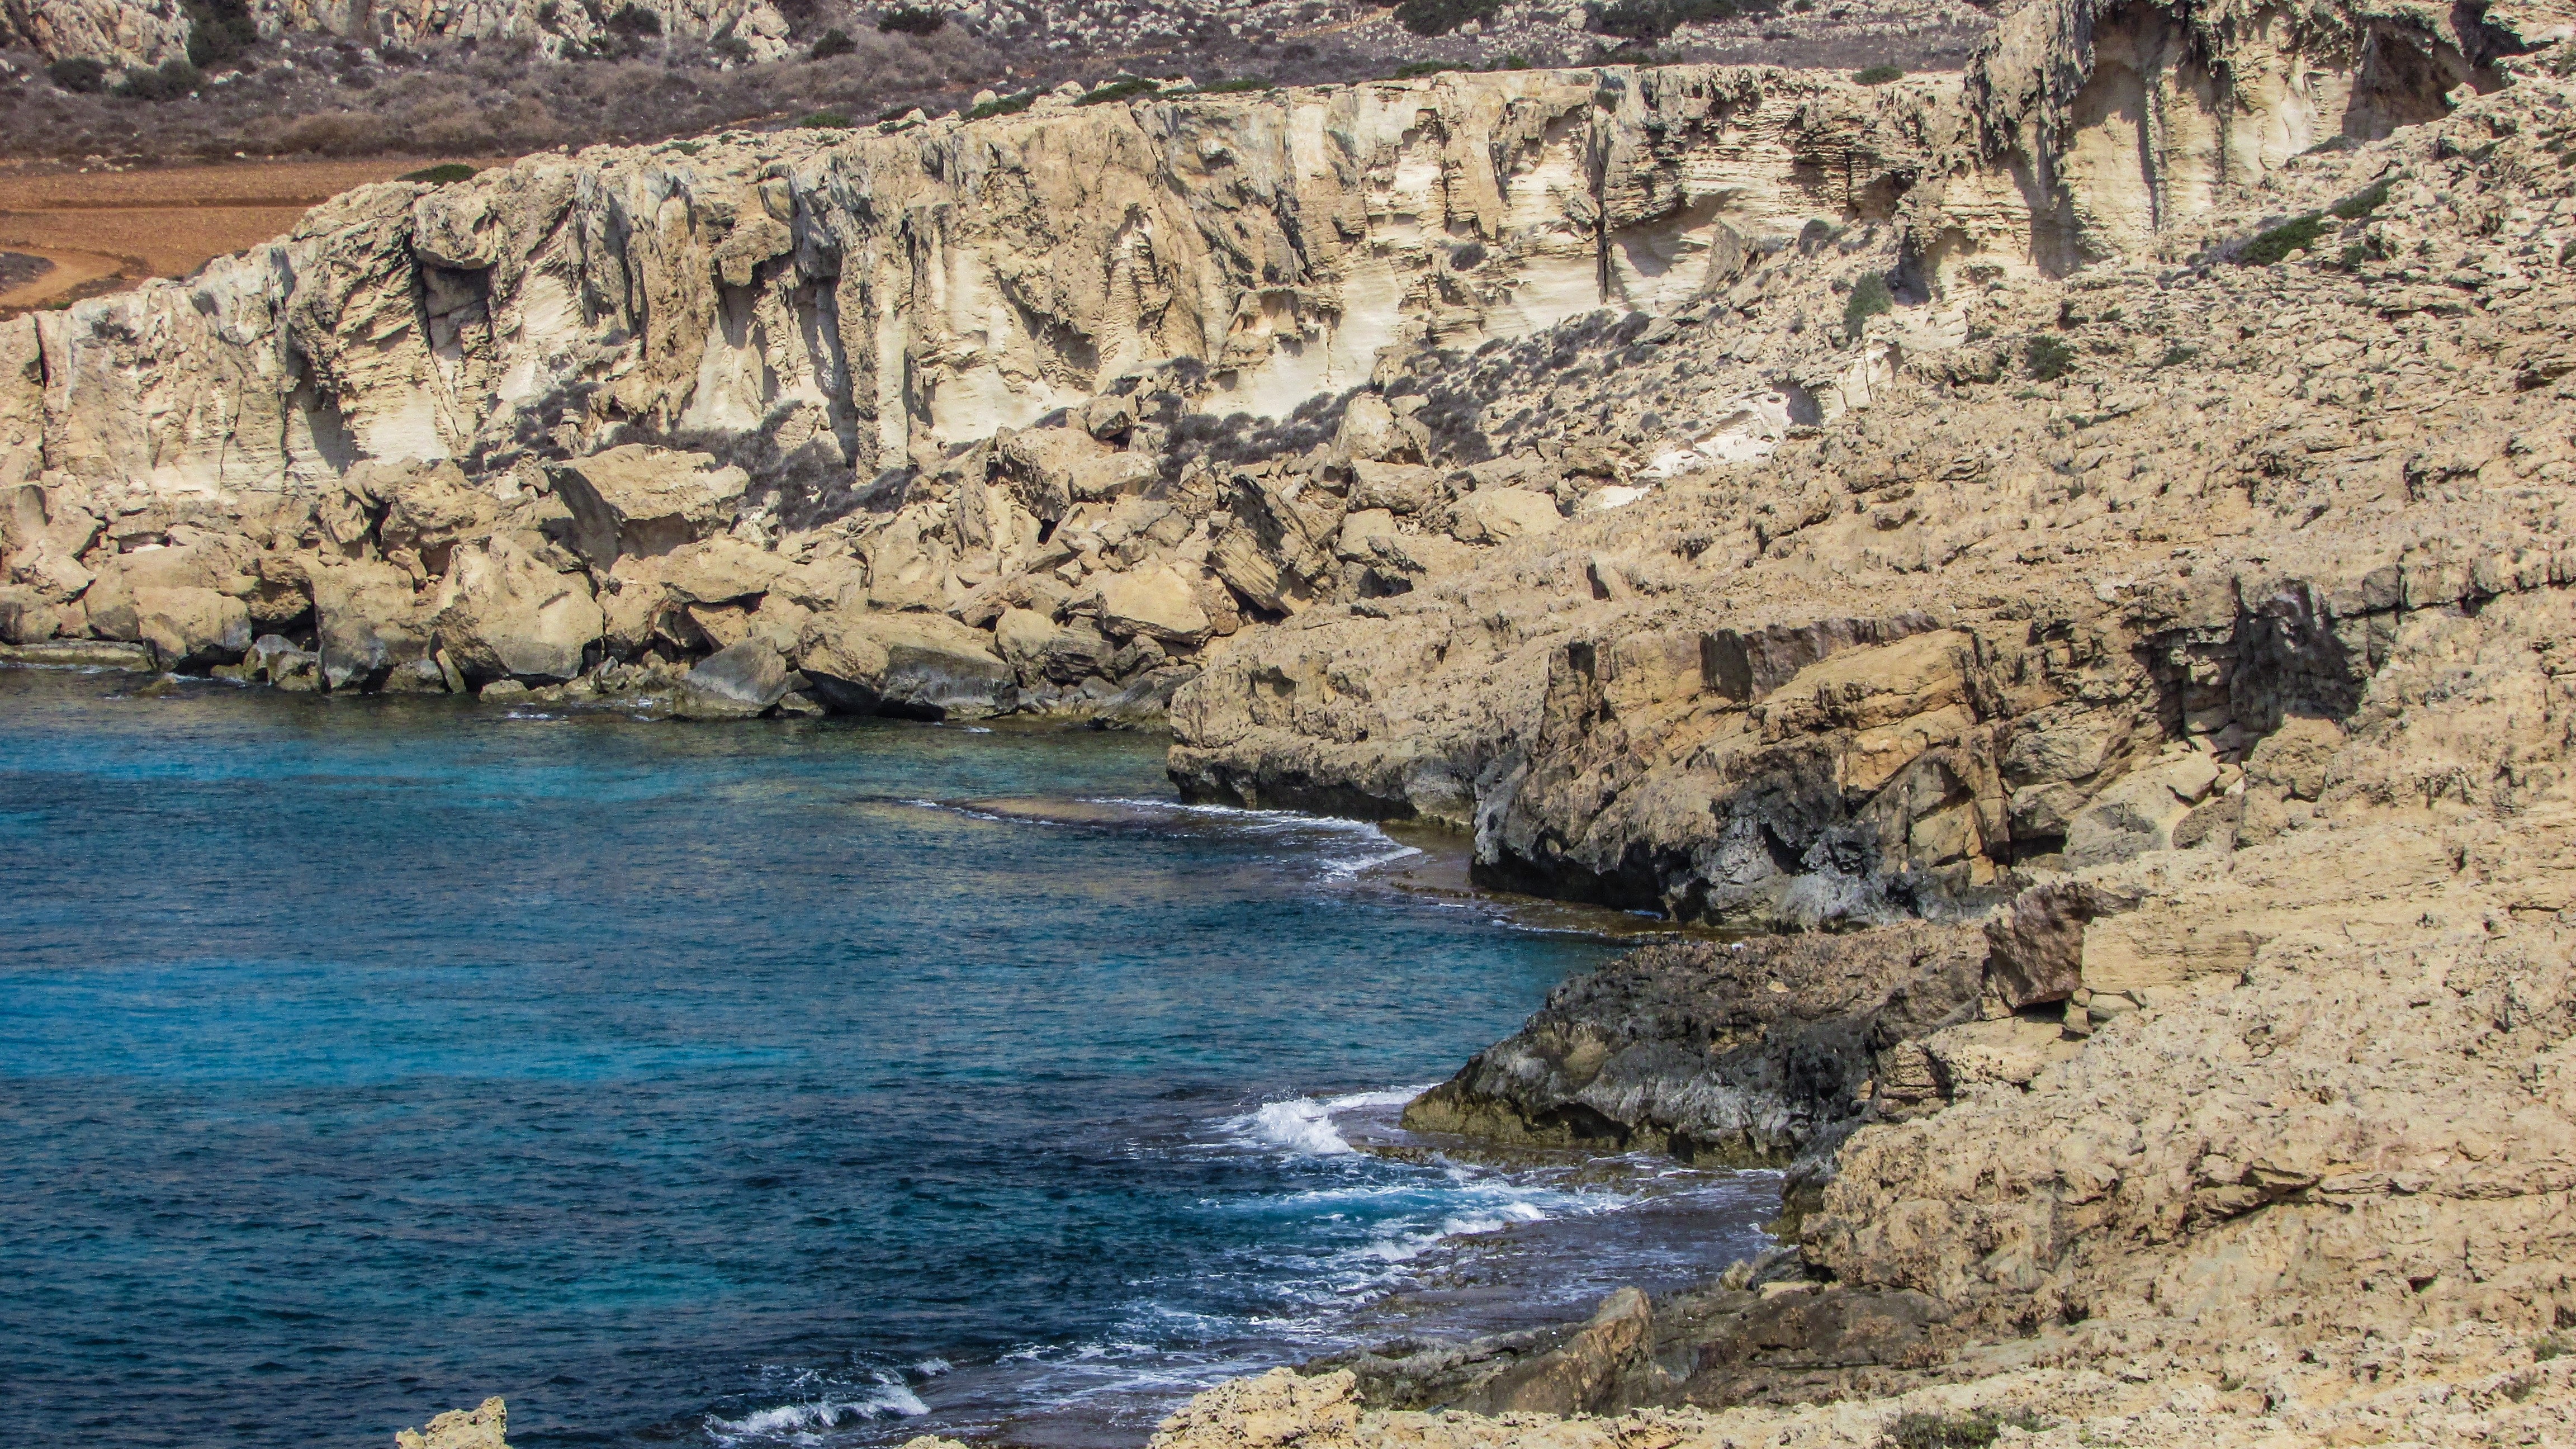
landscape, sea, coast, rock, shore, coastline, formation, cliff, cove, bay, rocky, terrain, national park, geology, cavo greko, cyprus, cape, wadi, landform, geographical feature, geological phenomenon